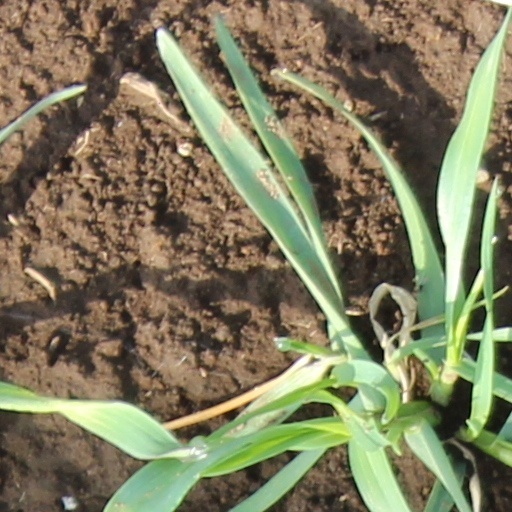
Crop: wheat